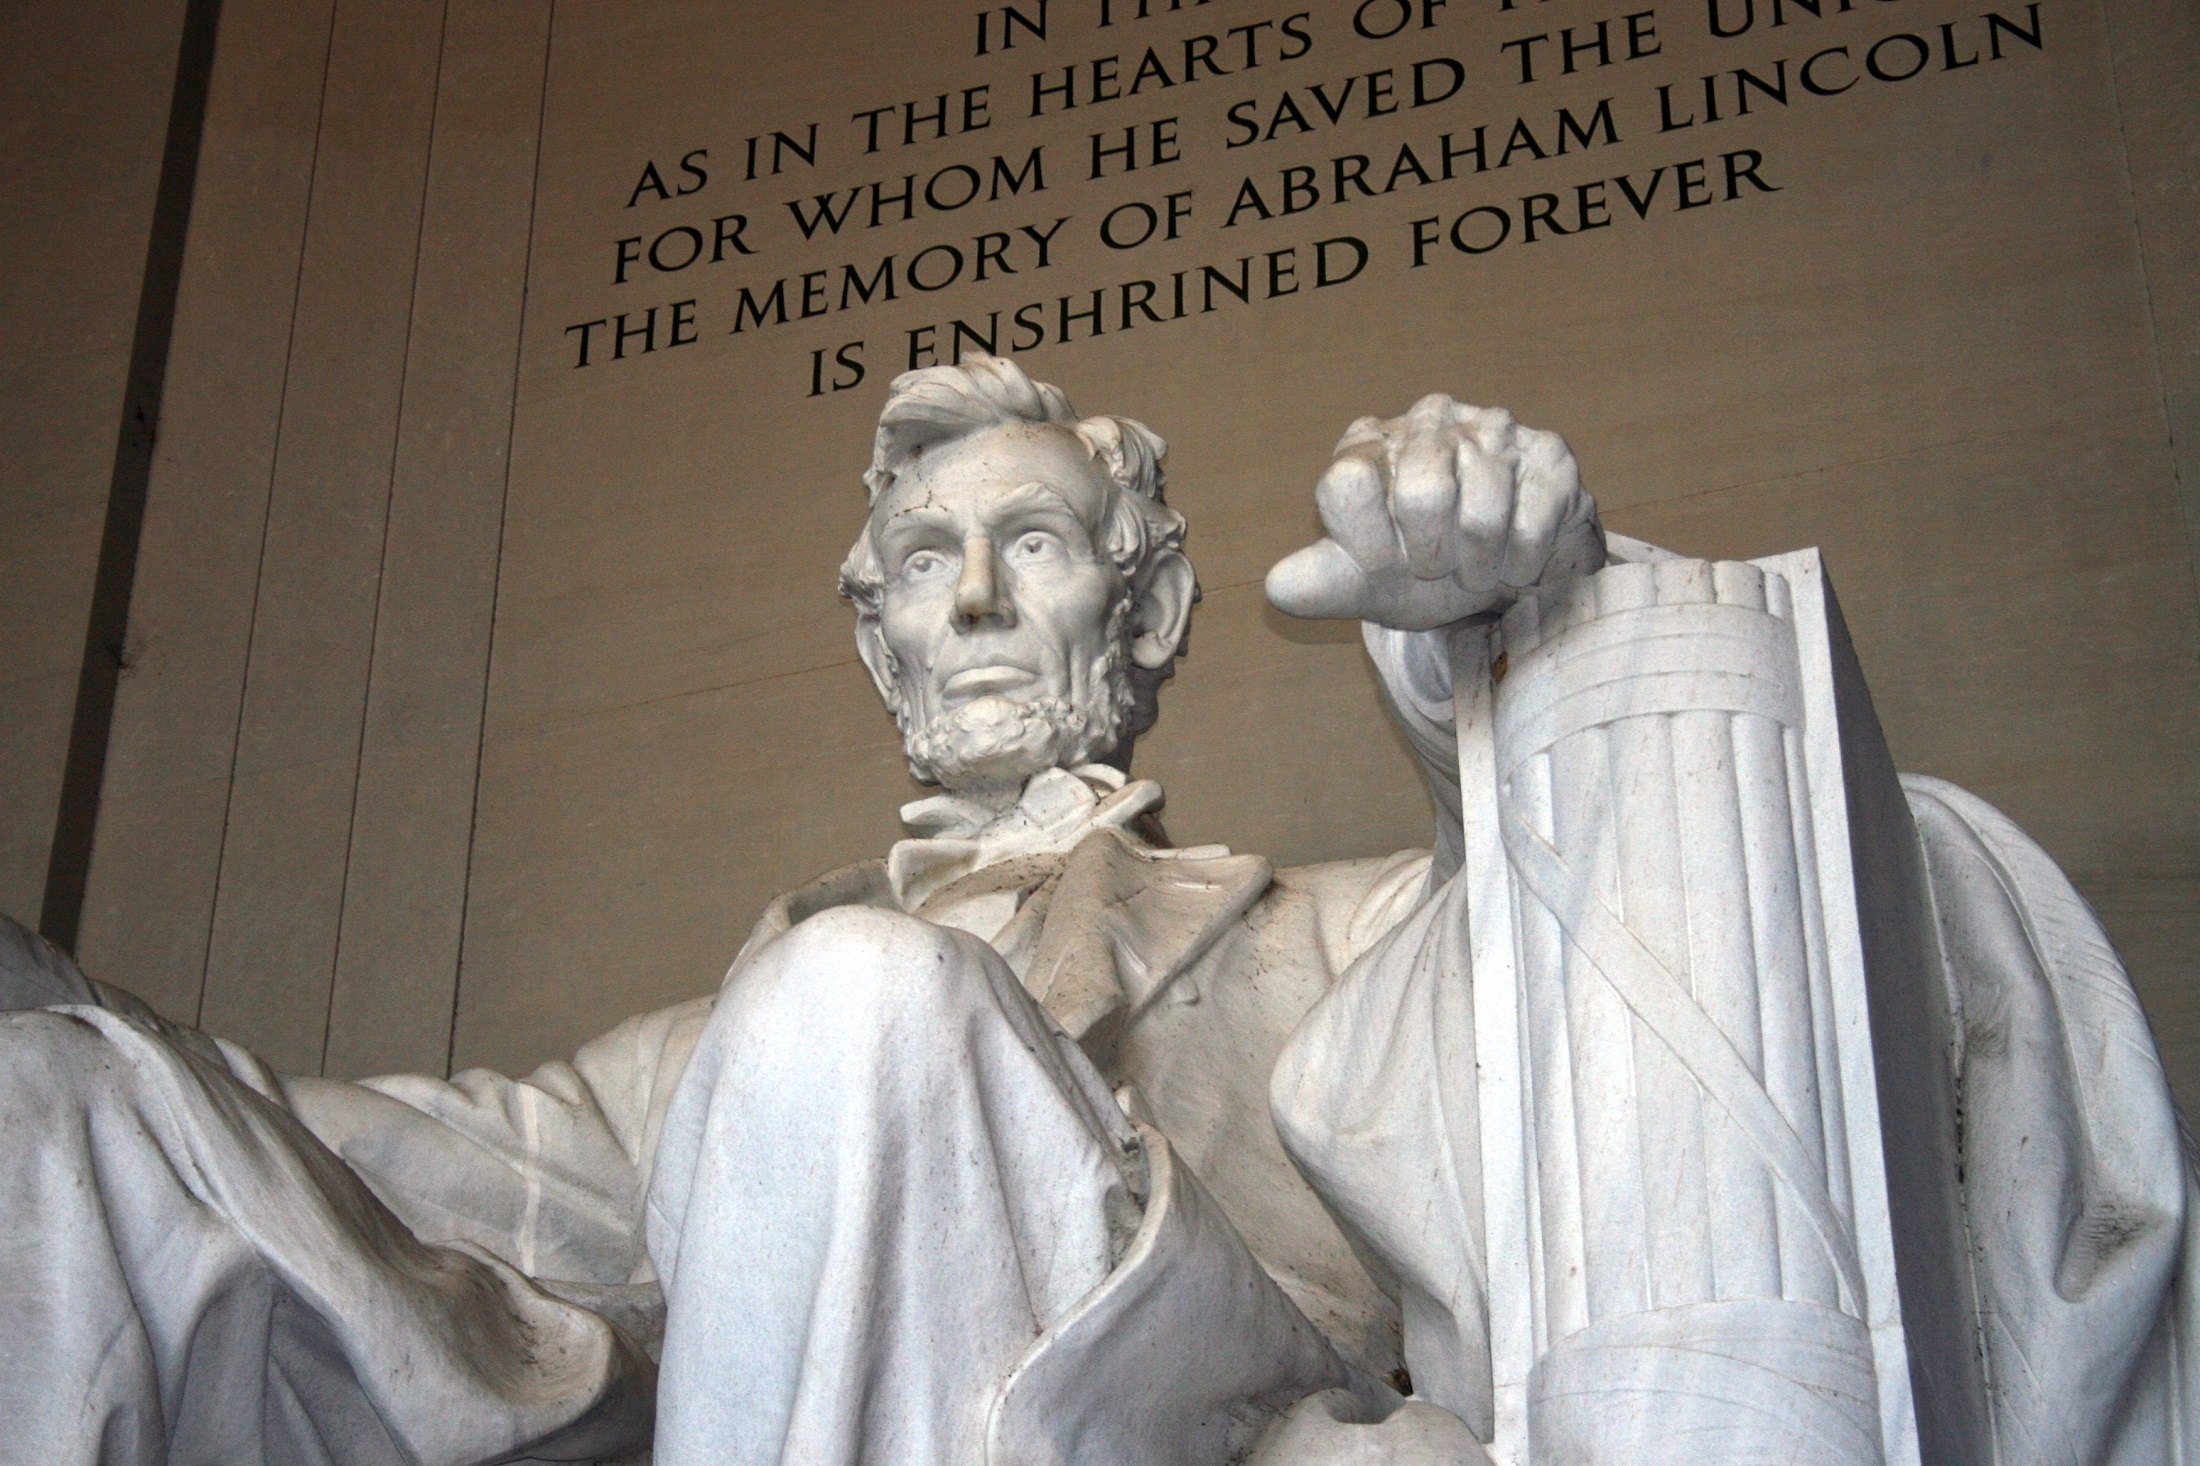
architecture, view, building, monument, tourist, statue, scenic, usa, landmark, historic, washington, dc, sculpture, national, memorial, art, famous, carving, lincoln memorial, president lincoln, ancient history